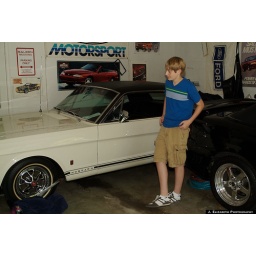
Sam with the car I came home from the hospital in